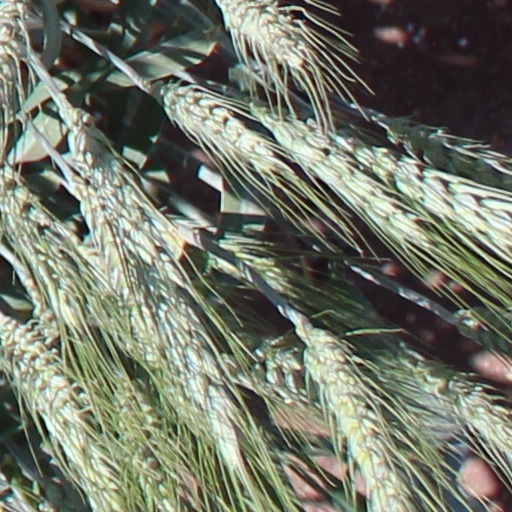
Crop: wheat